Vicente Reig

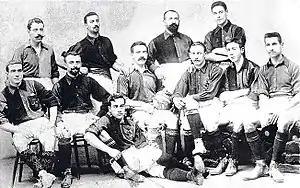
FC Barcelona in 1903. Standing: Llobet, Terradas, Reigand Vidal. Seated: Ossó, Steinberg, Meyer, Witty, Gamper, Harris and Lassaletta.

In the following season, however, Reig played a crucial role in Barça's first-ever title, the 1901–02 Copa Macaya, as he conceded only two goals in the eight games played in the tournament, keeping a clean-sheet in the final matchday on 23 March 1902 in a 15–0 victory over Català SC. The Copa Macaya is now recognized as the first Catalan championship.